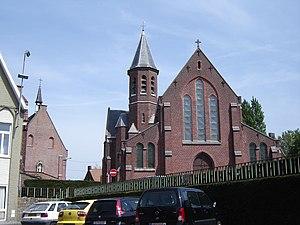
Eglise Saint-Antoine dans le quartier Mont-à-Leux, Mouscron.